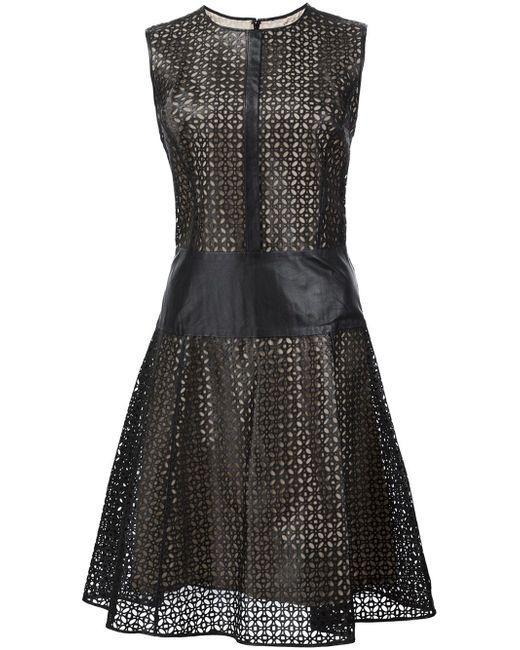
Elegantes schwarzes Kleid für den formellen Gebrauch